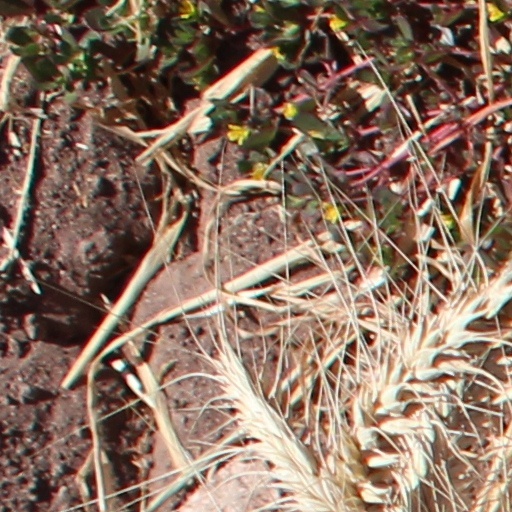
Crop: wheat